Simplon Tunnel

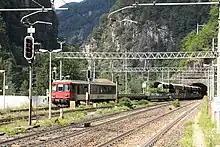
A car transport train arriving in Iselle di Trasquera railway station

There is a car-carrying shuttle between Brig and Iselle di Trasquera, which provides a 20-minute train journey as an alternative to driving over the Simplon Pass. The service began on 1 December 1959. As roads over the Simplon Pass steadily improved throughout the 1970s and 1980s the tunnel's shuttle schedule was cut back, then ended altogether on 3 January 1993. Almost twelve years later, on 12 December 2004, the car shuttle service began again and now runs about every 90 minutes.